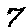
Label: 7